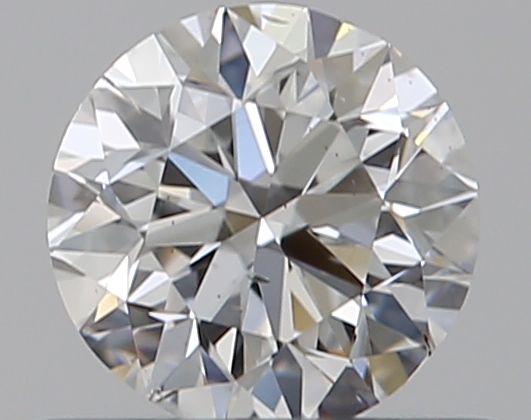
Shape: round
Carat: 0.5
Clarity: SI1
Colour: E
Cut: VG
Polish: EX
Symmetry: VG
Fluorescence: N
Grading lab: GIA
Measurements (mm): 4.95 x 5 x 3.2